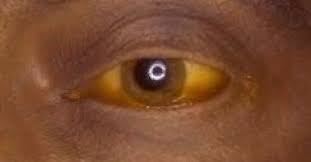
Nataal bii ma jàkkaarloo de mel na ni benn peru bët peru bët ab bët. Bët bi nag ci biir dafa soon per bi dafa ñuul am lu weex ci biir.